Miki Berkovich

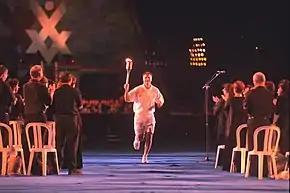
Berkovich carrying the torch at the opening ceremony of the 1997 Maccabiah Games at Ramat Gan Stadium

Berkovich retired from basketball in 1995, after which he wrote an autobiography called "Born to Win". He went on to become the owner of the A.S. Ramat HaSharon basketball team. Both of his sons, Roi and Niv Berkovich, played for the team at the time. He later became the director of basketball operations of Ironi Nahariya, but left the team after just one year.